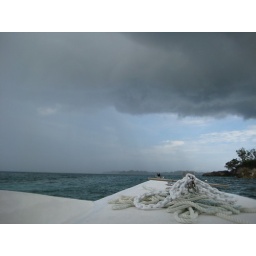
As we were coming back from the glass bottom boat ride, it started to rain in the distance